Pino Presti

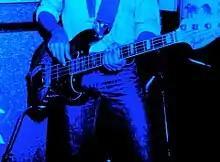
Pino Presti live with his 1971 FJB

In 2011, he composed a five-hour soundtrack comprising music of different genres for Grand Heritage Hotel Group (and for its related media). These genres range from classic jazz, to nu jazz, bossanova, world music, and ambient music.